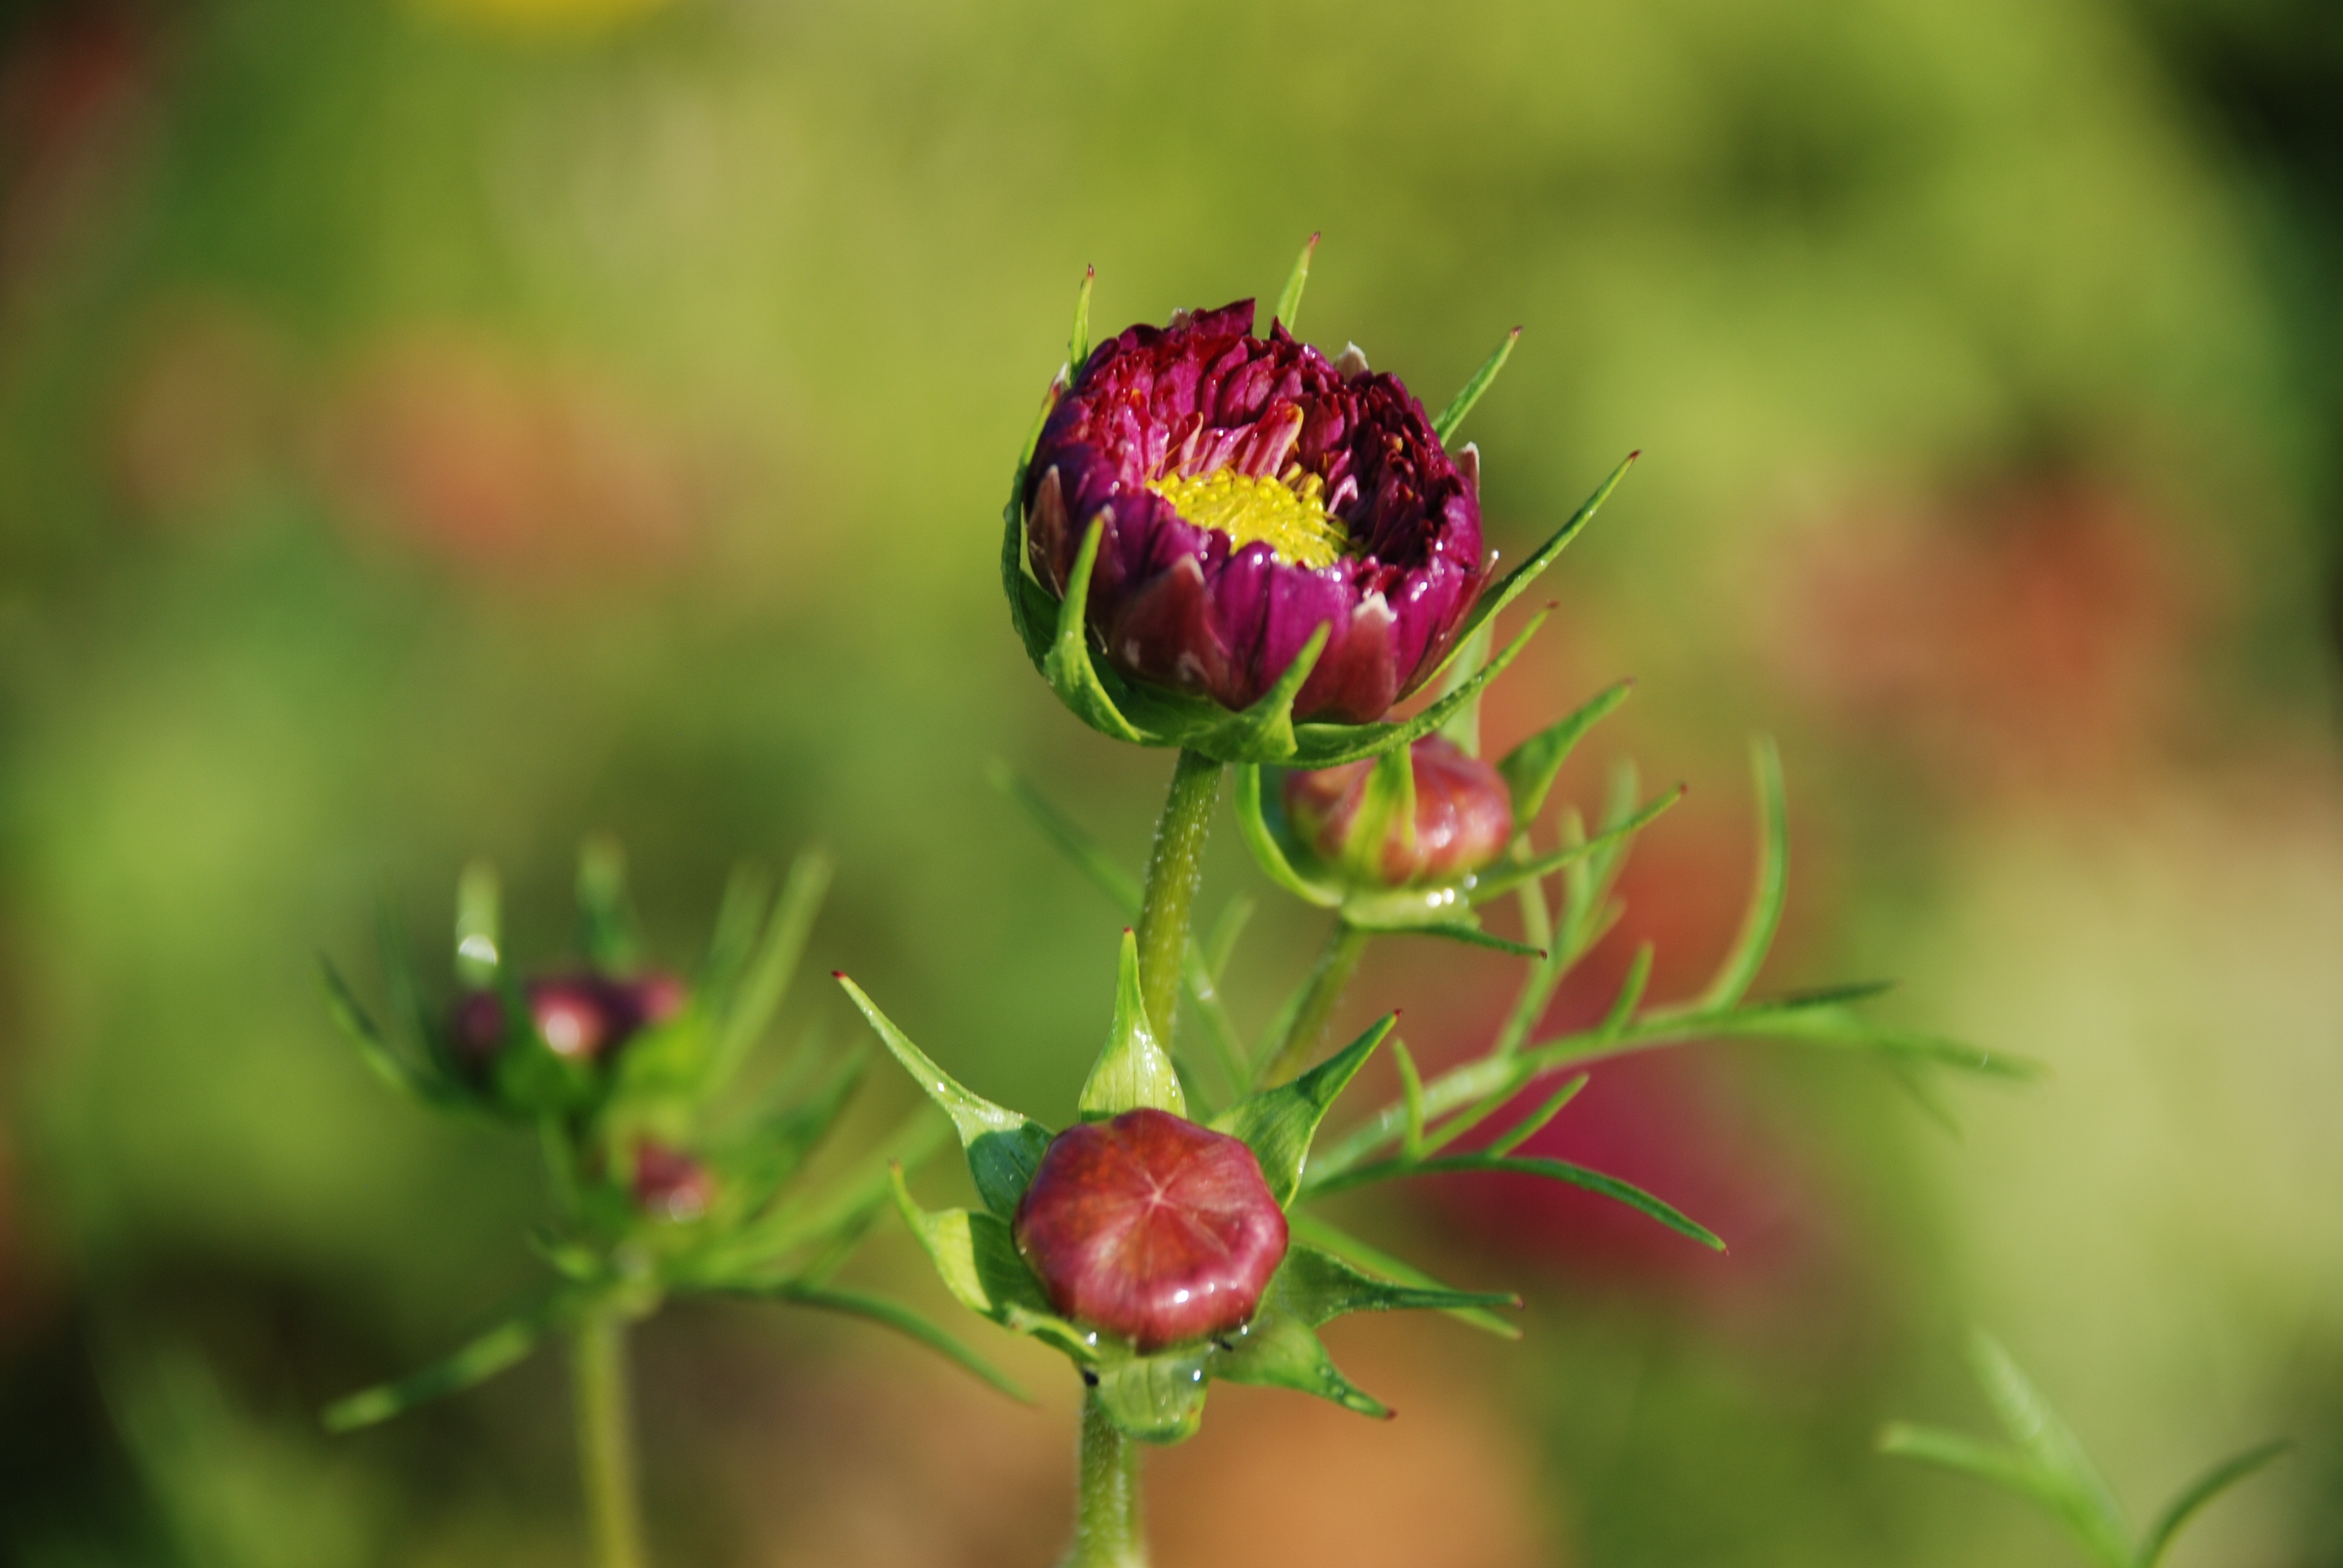
water, nature, grass, blossom, drop, plant, white, photography, leaf, flower, petal, bouquet, rose, green, park, botany, garden, flora, plants, wildflower, close up, gardening, bud, anemones, nectar, macro photography, flowering plant, plant stem, land plant